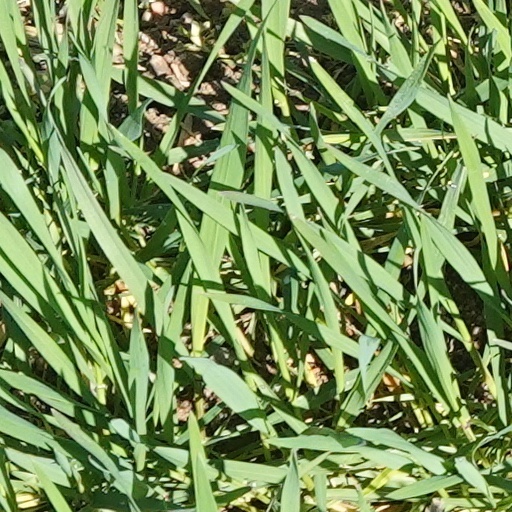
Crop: wheat